Mary Ingalls

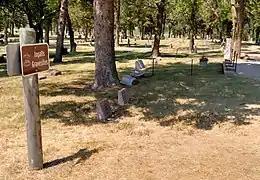
Ingalls family plot, De Smet Cemetery, South Dakota

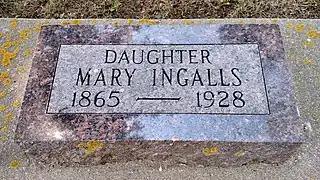
Mary Ingalls' headstone at De Smet Cemetery, South Dakota

Ingalls was portrayed in the television series "Little House on the Prairie" by actress Melissa Sue Anderson. The television version of Mary Ingalls became a teacher in a school for the blind and married a blind fellow teacher. The real Mary Ingalls never became a teacher nor married, but returned to De Smet to live with her parents after graduating from Vinton.